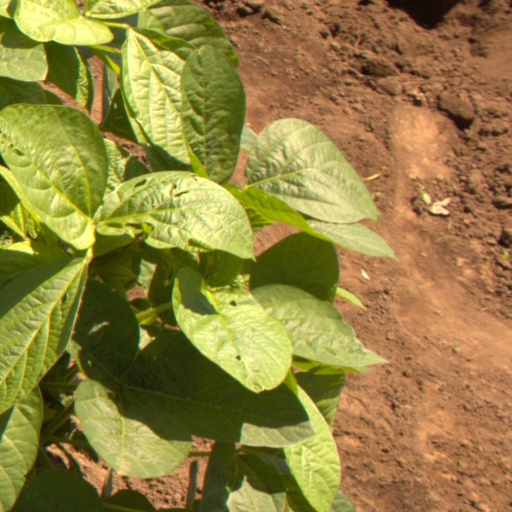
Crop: soybean